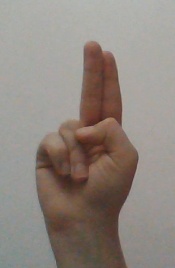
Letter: taa